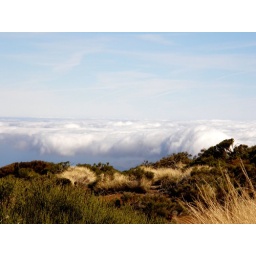
clear sky for whose walking above the clouds